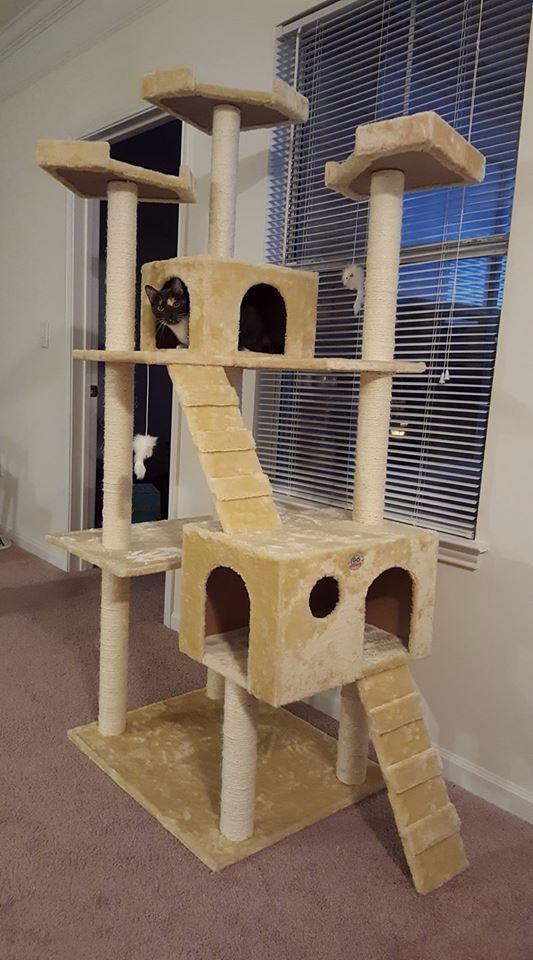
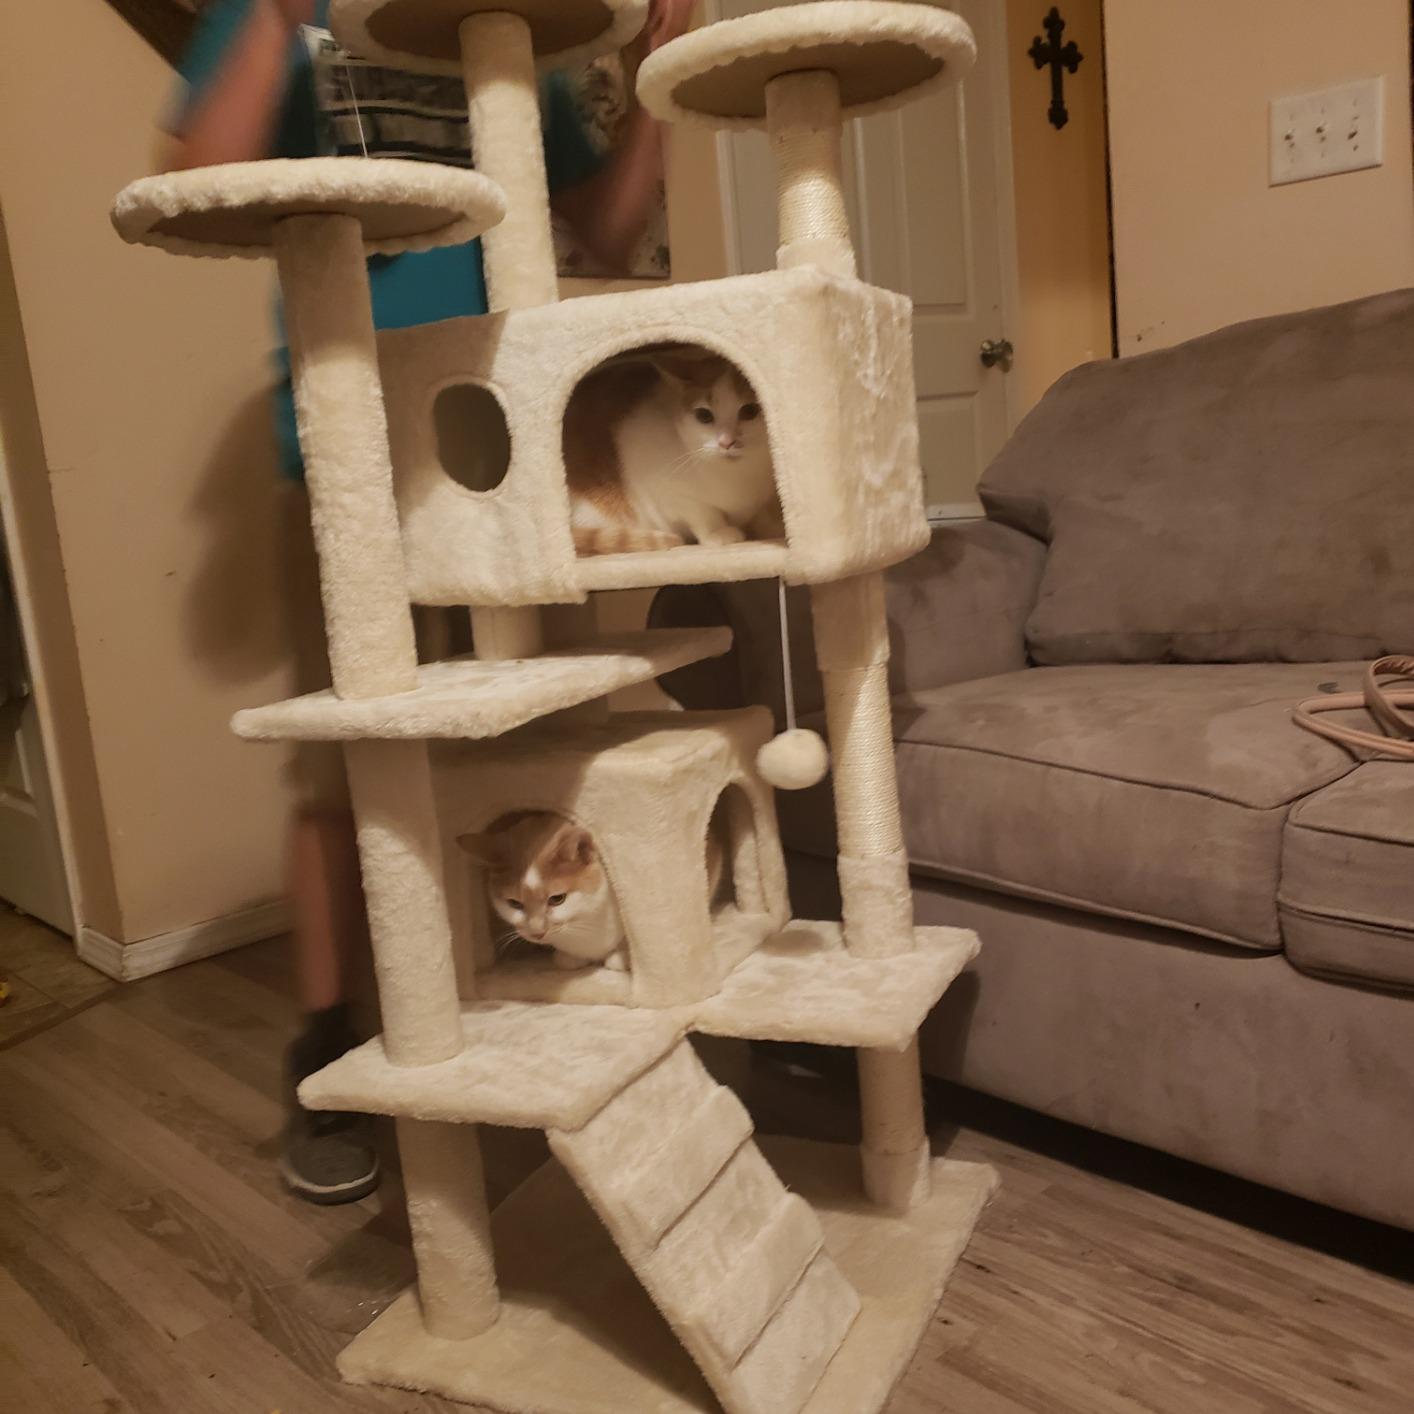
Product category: items_cat tree
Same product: no